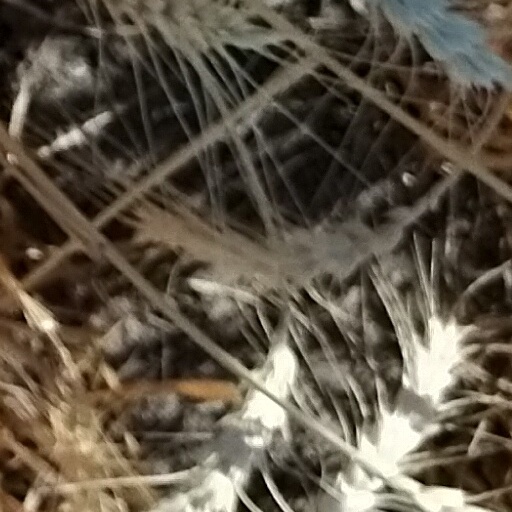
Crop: wheat